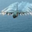
Label: airplane